Stepan Nikitich Begichev

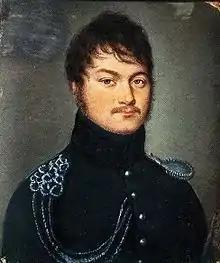

His father was Captain Nikita Begichev and his mother was Alexandra Kologrivova. He had one brother, writer Dmitry Nikitich Begichev (b. 09/17/1786 - d. 11/12/1855) and one sister, Elizaveta Nikitichna Begicheva (Yablochkova) (b. 1771 - d.1843). She was a writer, and grandmother of Pavel Yablochkov, inventor of the Yablochkov candle electric carbon arc lamp